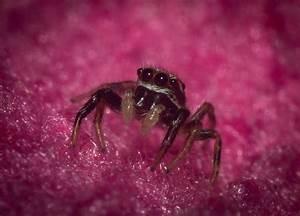
spider